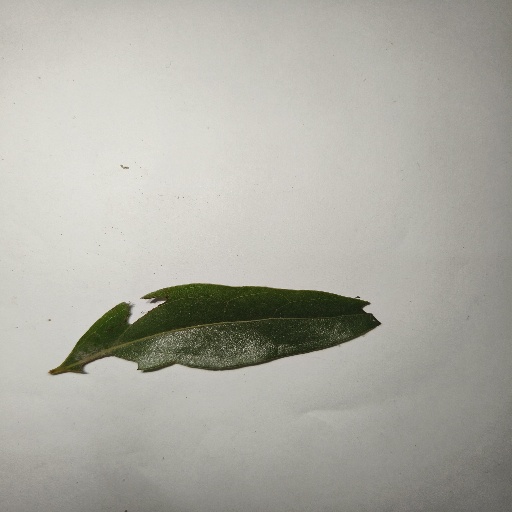
Species: Camphor
Leaf condition: Shot Hole